Frank Sinclair

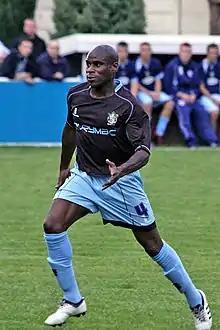
Sinclair on trial with Bury.

On 8 February 2007, Sinclair moved on an emergency loan deal to Huddersfield Town. On 24 March, he was sent off against Brighton & Hove Albion in a match which finished 0–0. Upon his return to Burnley, he was released on a free transfer and went on to sign a one-year contract at Huddersfield Town on 14 May. He cited manager Andy Ritchie as a reason for staying on: "he's been successful in League One before", he told the club's media team. On 6 October, he received his second red card of his short career at the Galpharm Stadium, in Town's 4–0 drubbing at Walsall. He received his third sending off during Town's 4–1 defeat at Southend United on 5 December. Huddersfield released Sinclair at the end of his contract in May 2008.